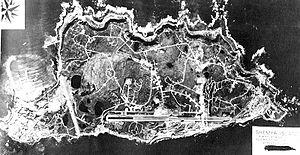
La Eareckson Air Station, anciennement Shemya Air Station, est un aéroport militaire de l'armée de l'air des États-Unis situé sur l'île de Shemya, dans les îles Aléoutiennes de l'Alaska.